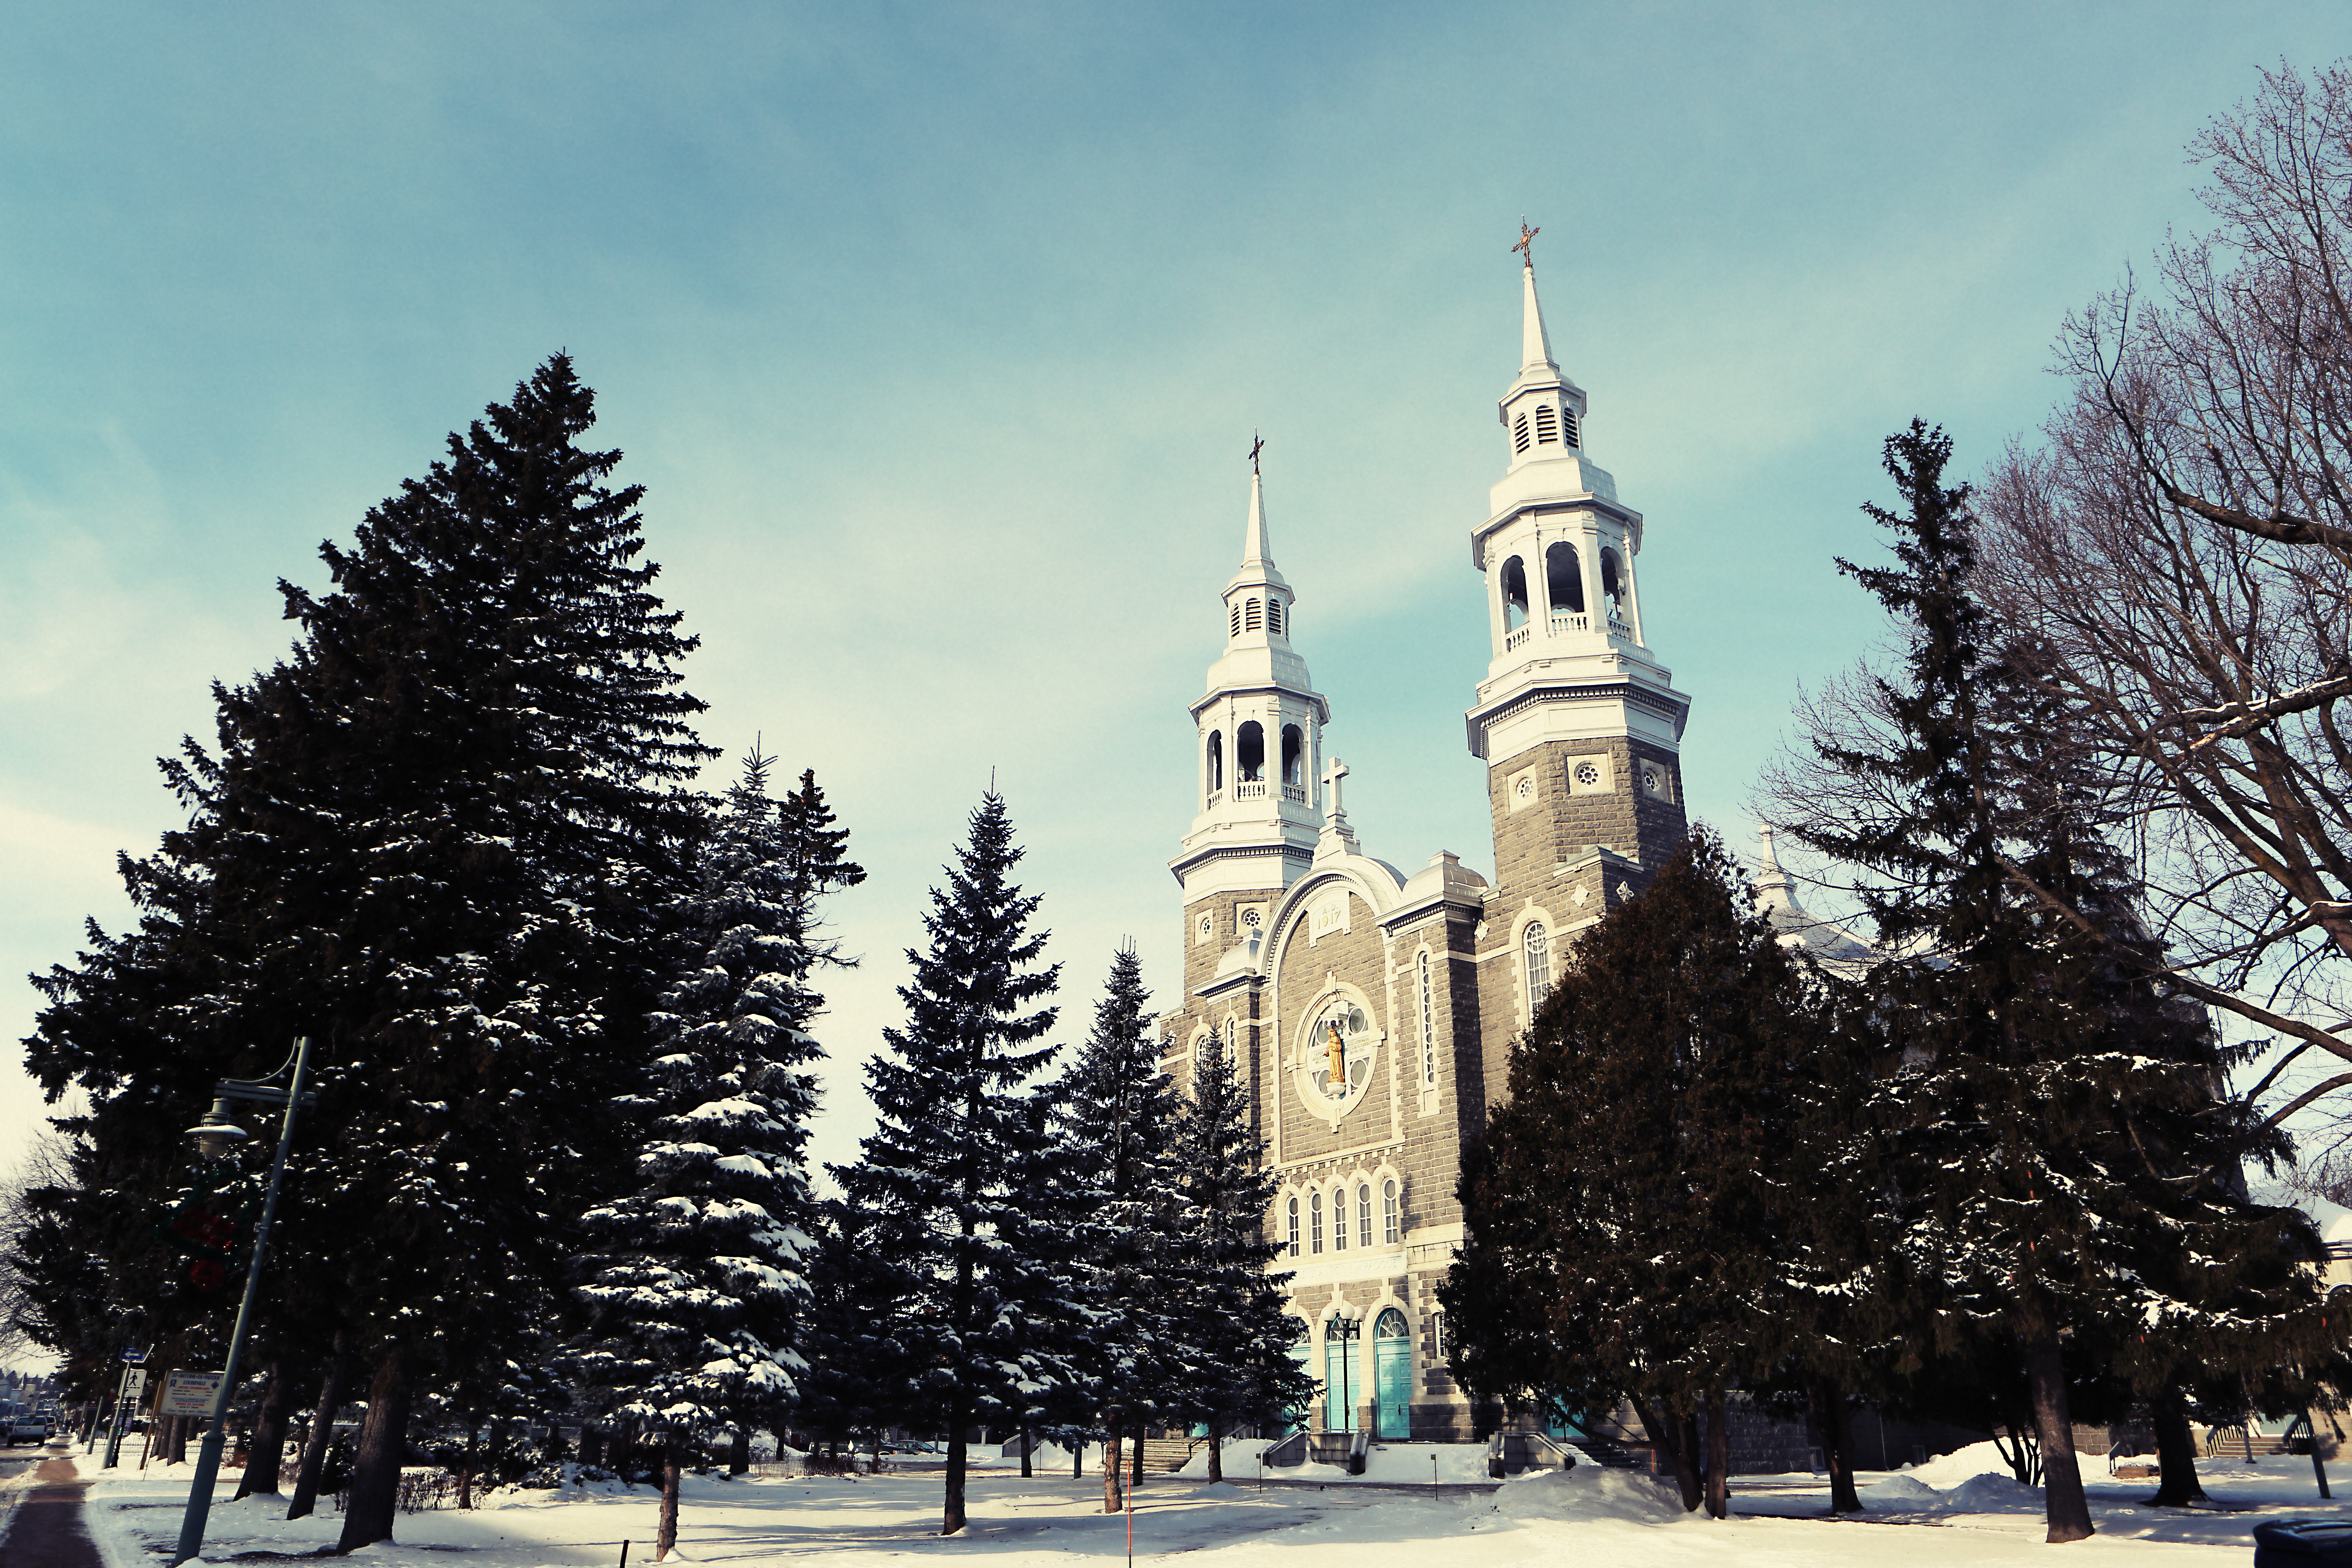
tree, snow, winter, building, tower, religion, church, cathedral, chapel, season, place of worship, trees, religious, canada, spire, faith, steeple, christianity, quebec